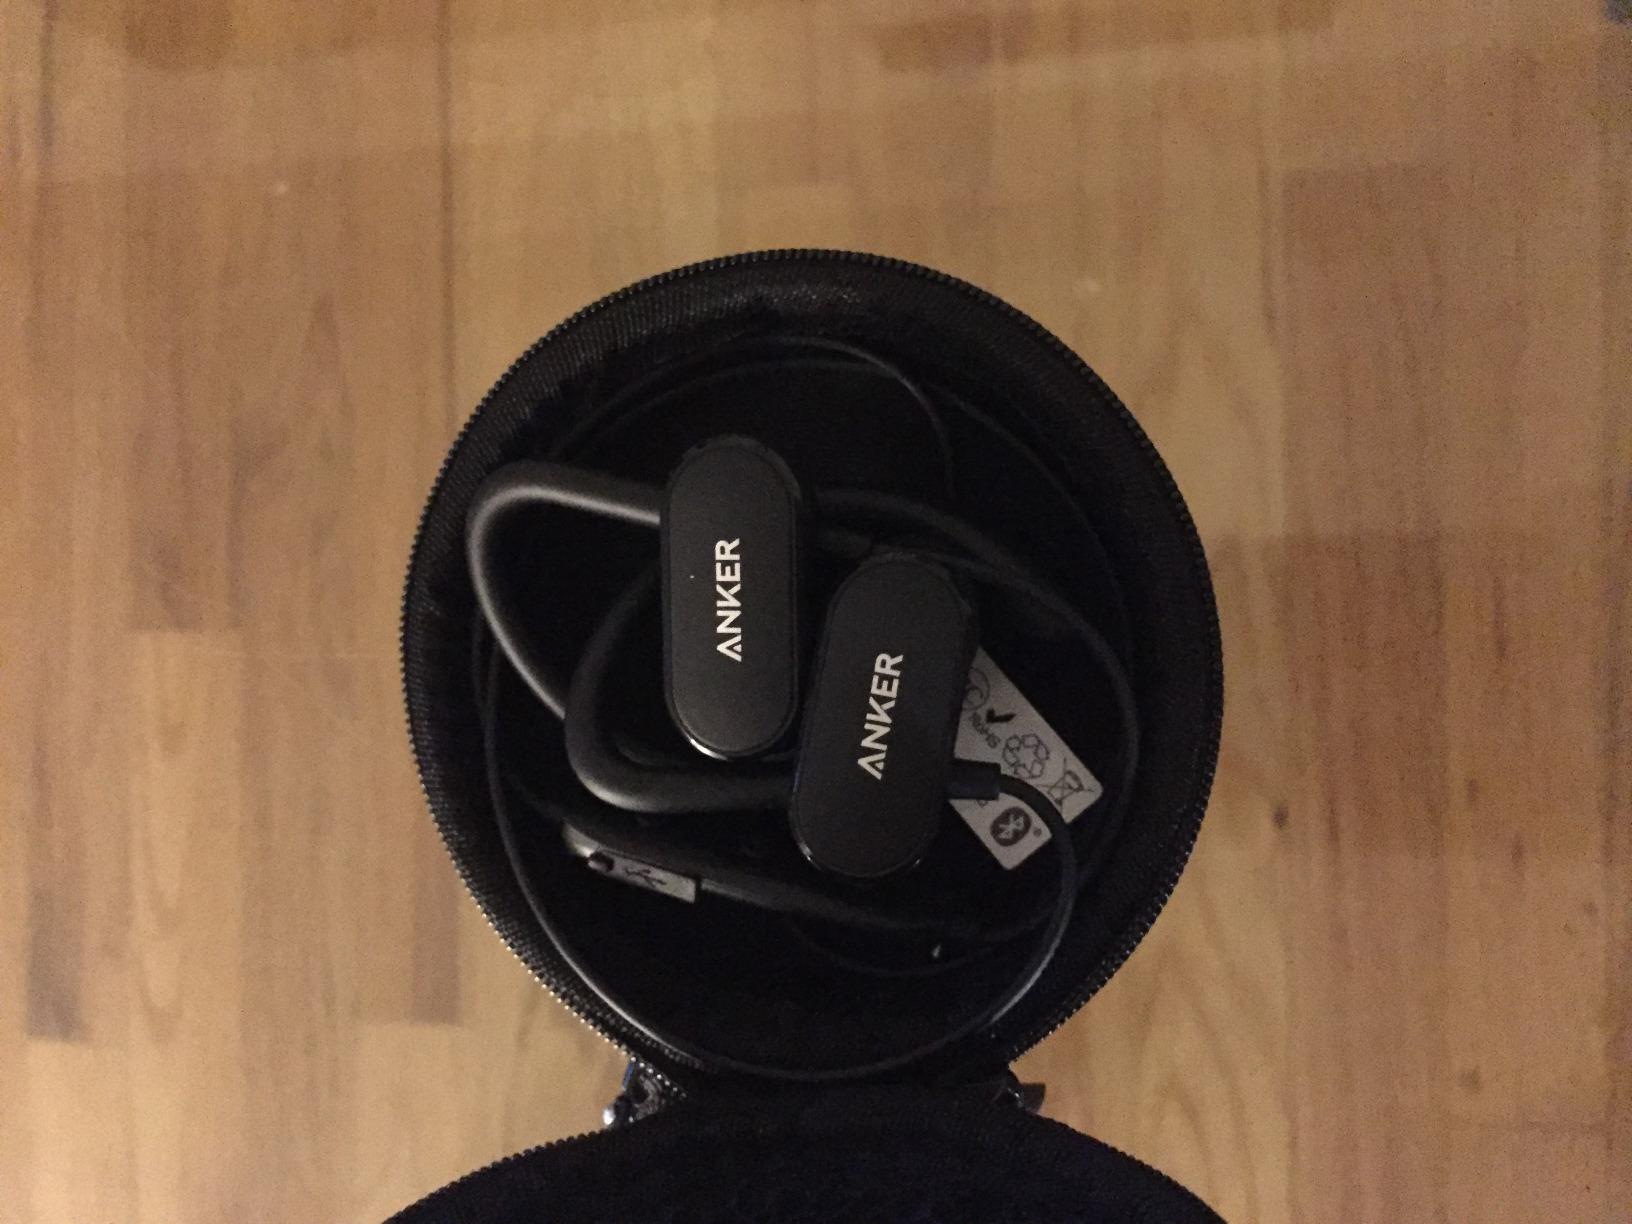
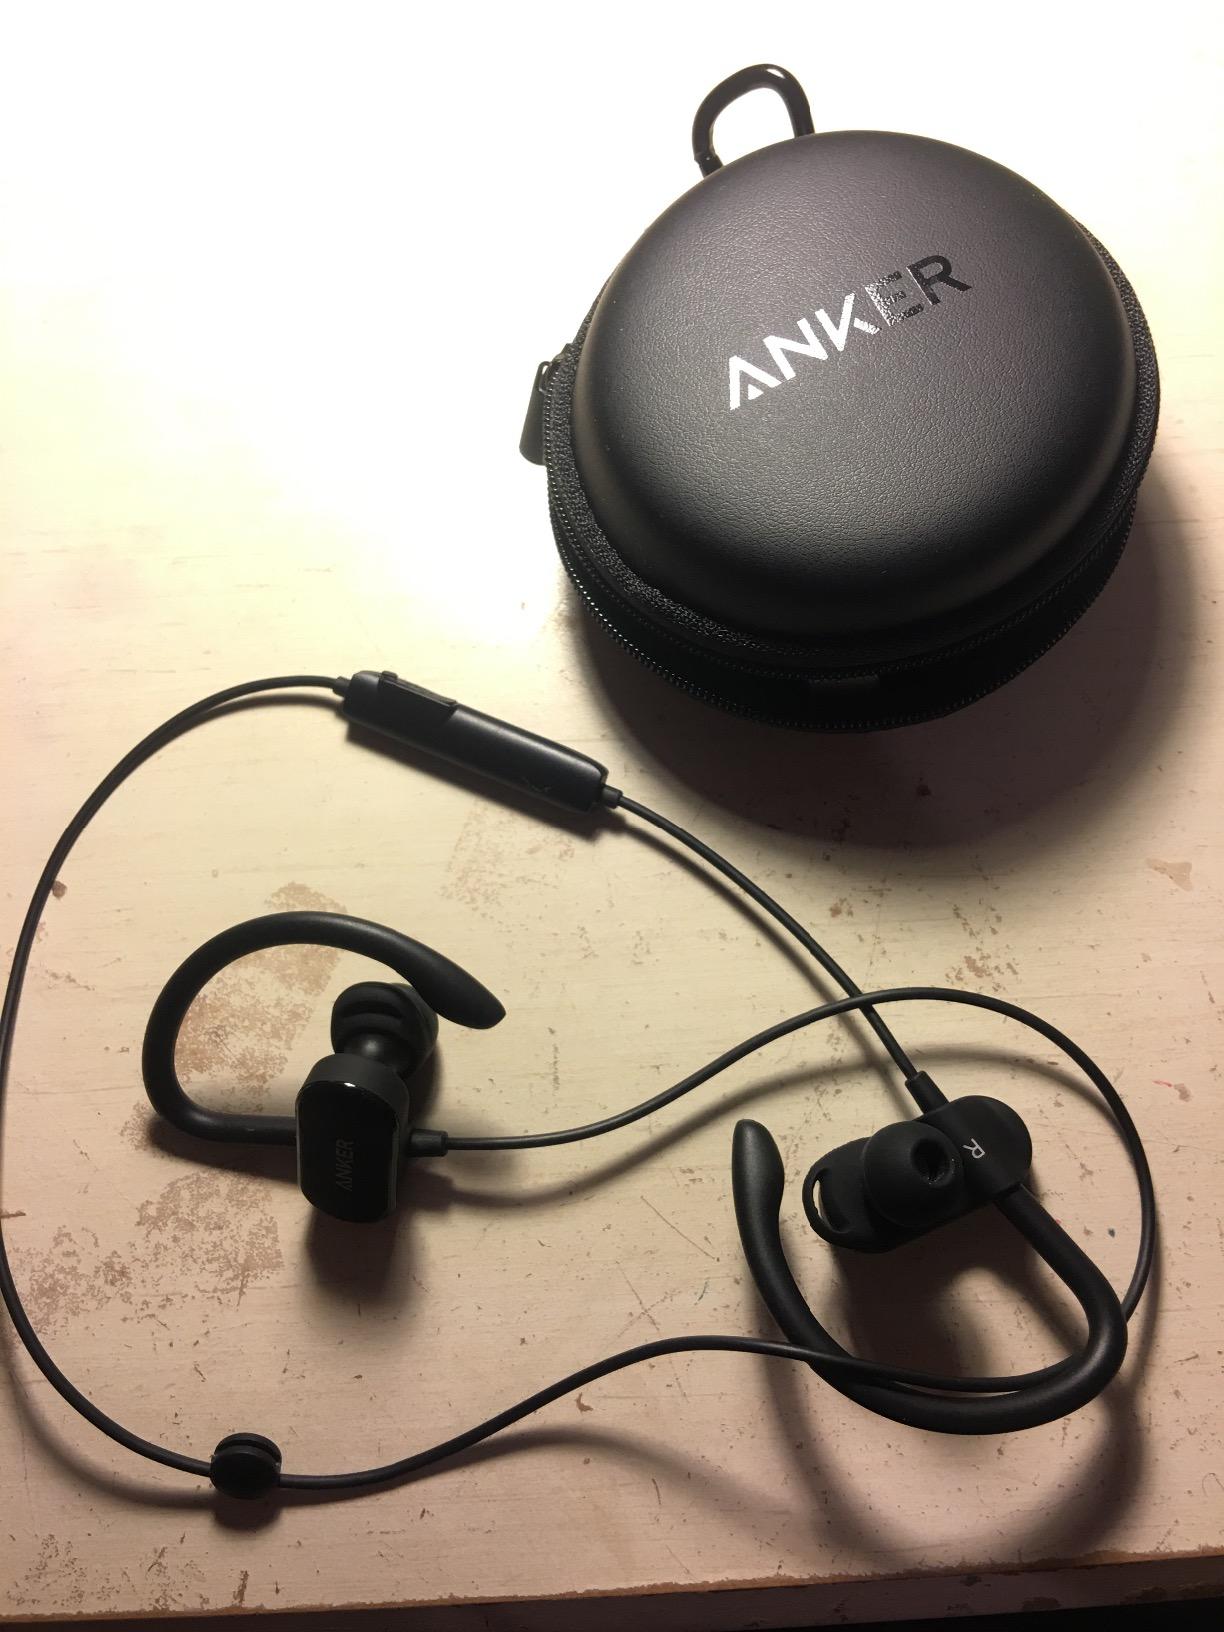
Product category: headphones
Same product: yes